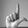
ASL letter: L